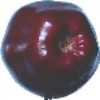
Label: Apple Red Delicious 1